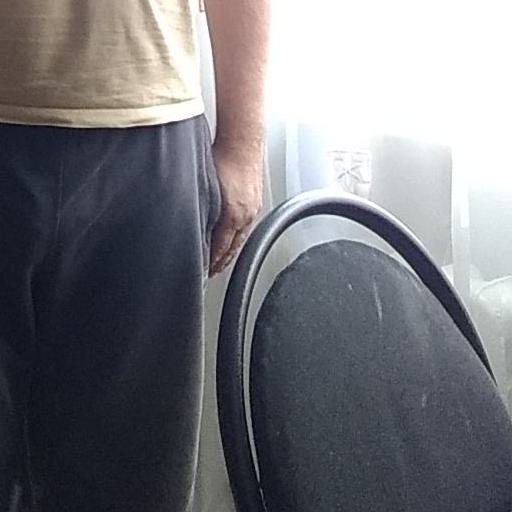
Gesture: no_gesture